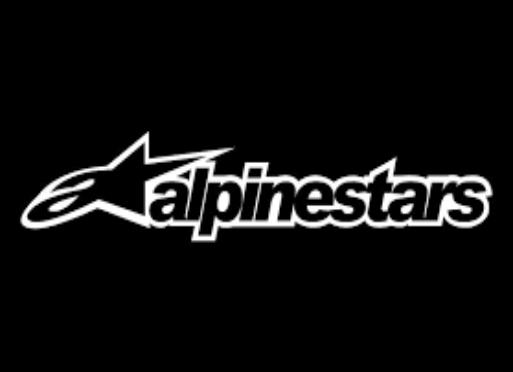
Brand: alpinestars-1
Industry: Clothes